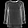
Label: Shirt